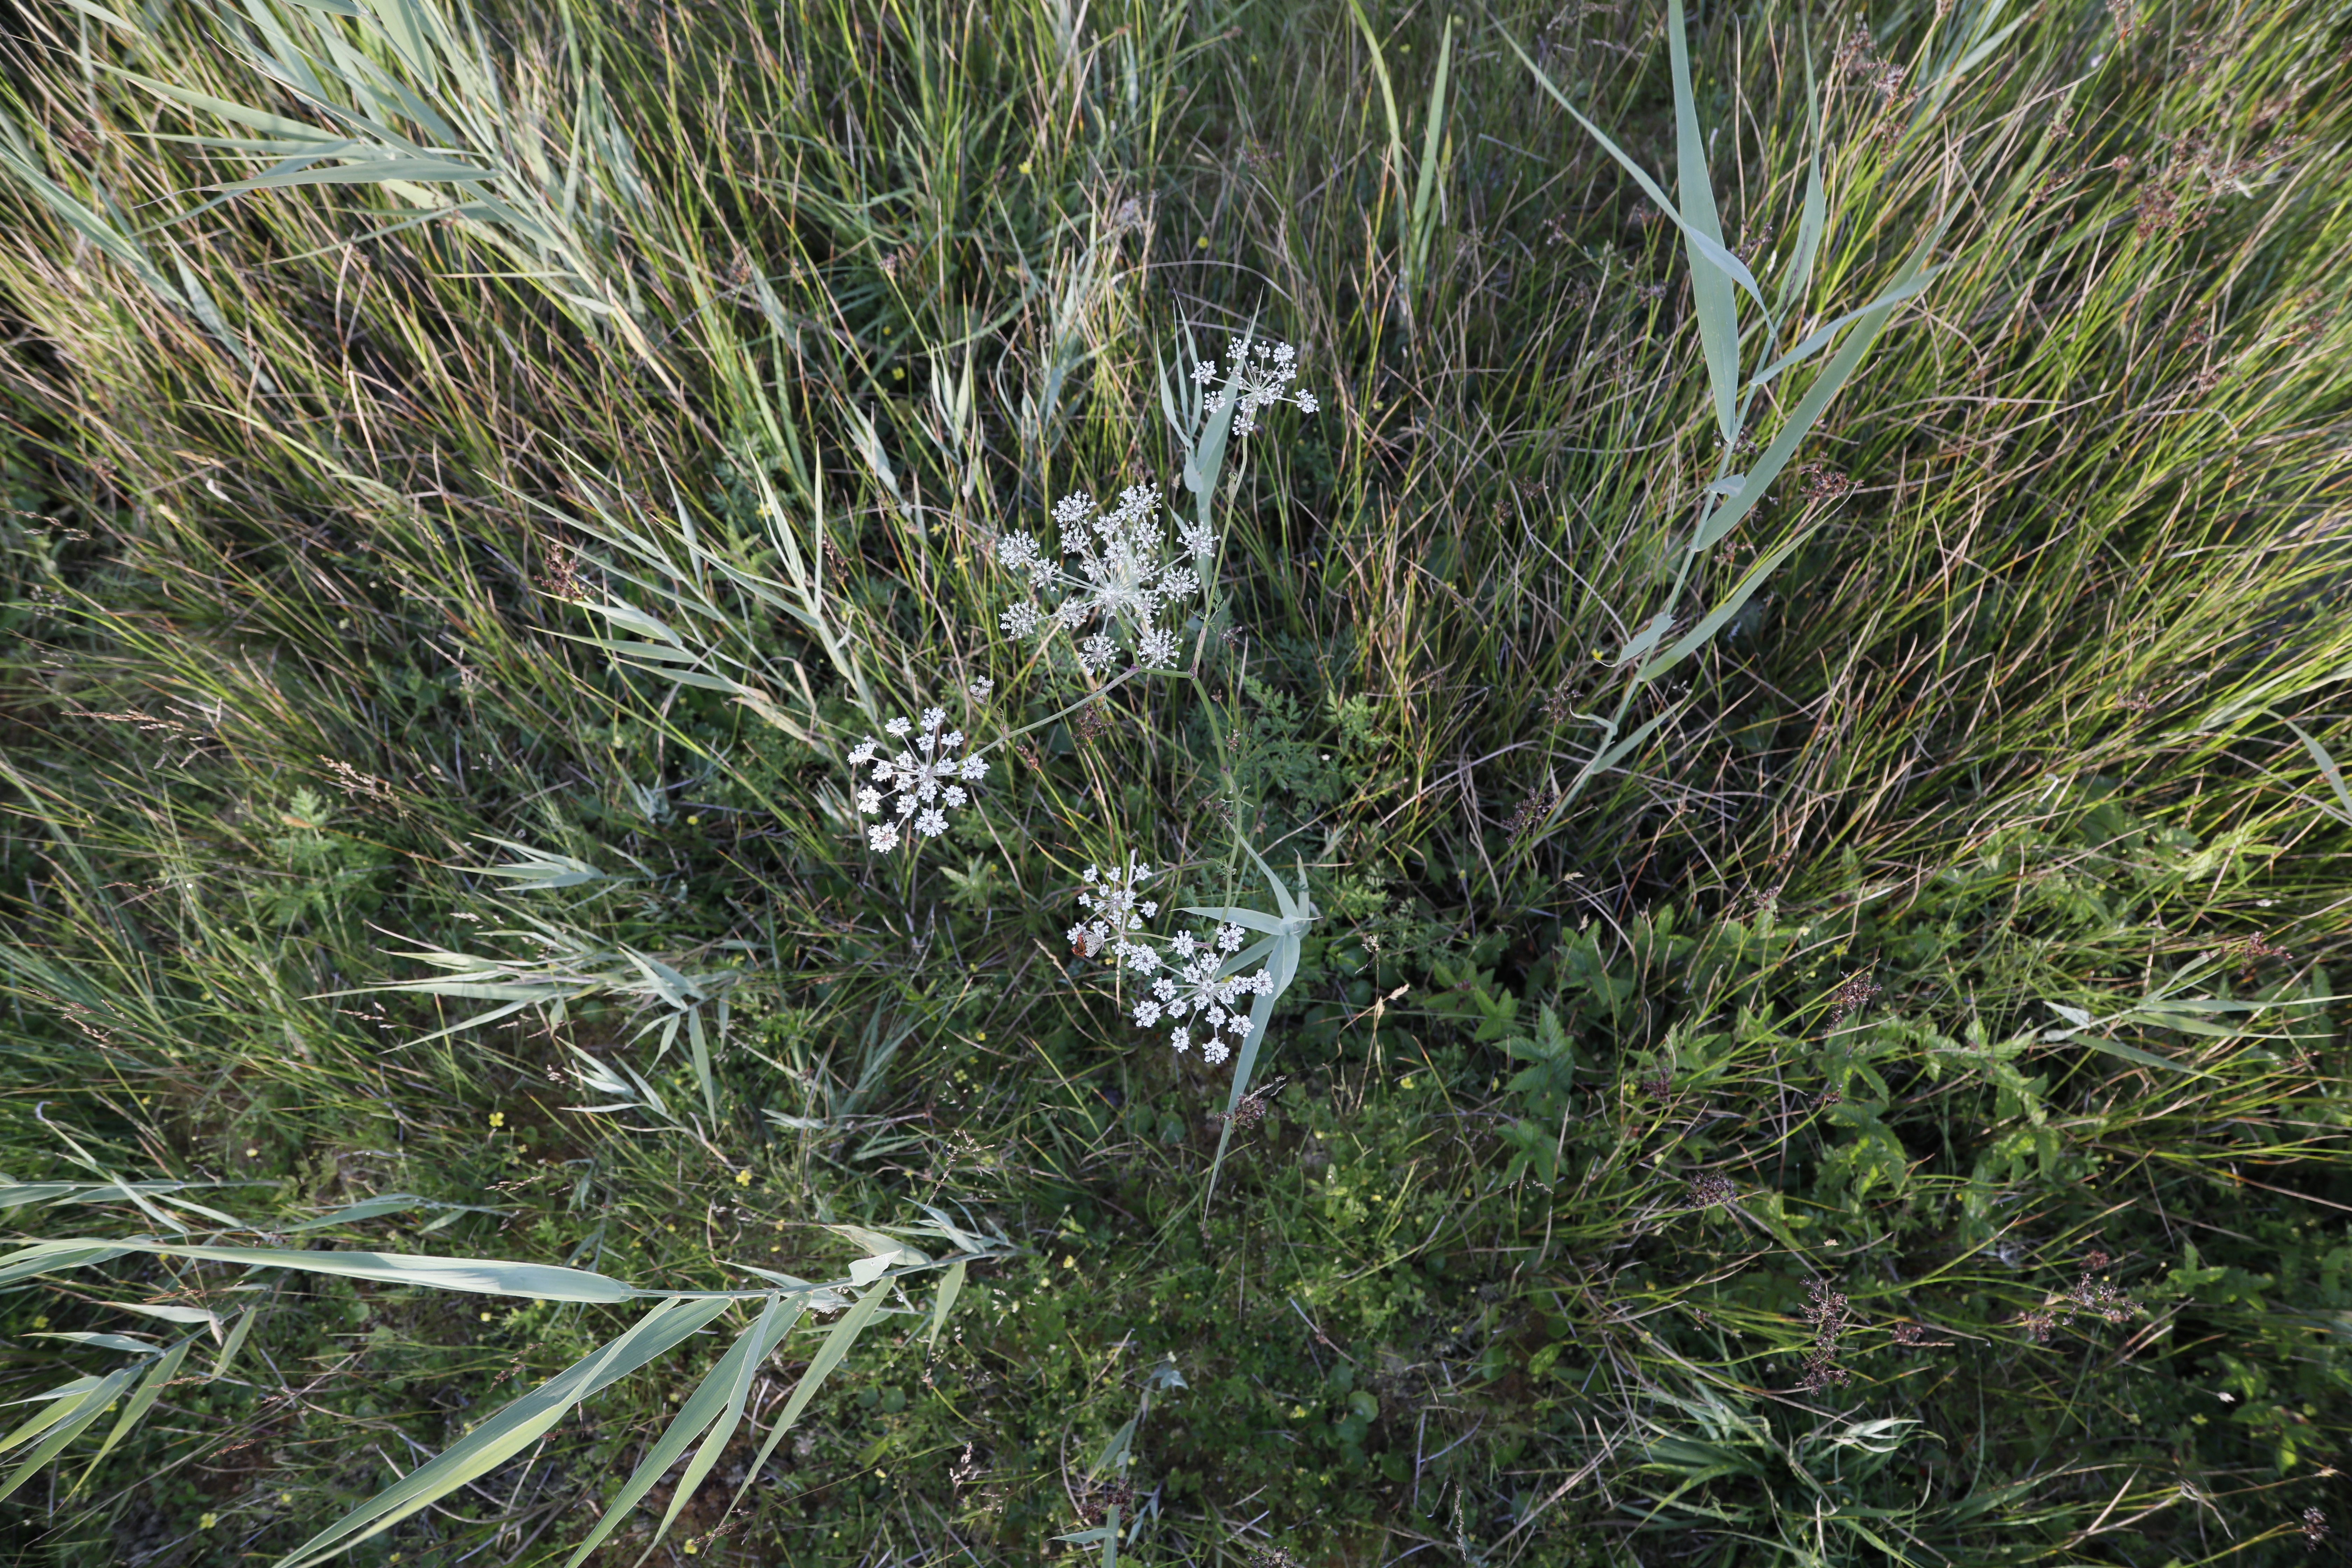
Plant species: Peucedanum palustre